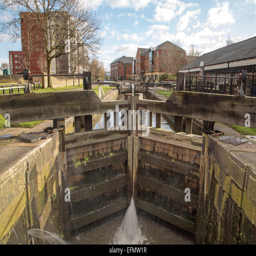
a lock on the canal in the town